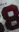
Number: 8